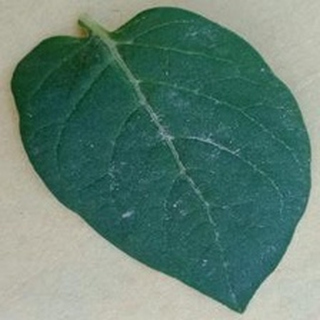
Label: healthy_potato